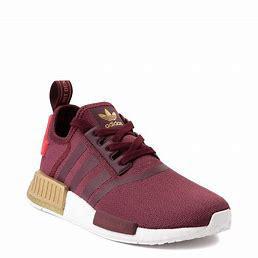
Brand: adidas
Model: NMD_R1 Athletic